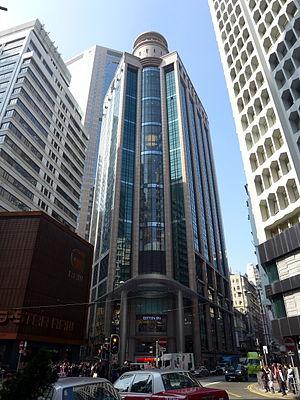
Le Lee Theatre Plaza est un gratte-ciel de 131 mètres de hauteur situé à Hong Kong en Chine construit en 1994.